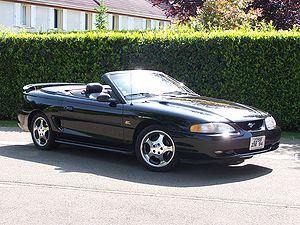
Exemple de Ford Mustang année 1995
La Ford Mustang est un modèle d'automobile construit par Ford depuis 1964. Fait unique pour la marque Ford, les Mustang arborent leur propre logotype de calandre — un mustang au galop — à la place de celui du constructeur. Tous modèles confondus, cette voiture atteint les dix millions d'exemplaires vendus dans le monde en août 2018.